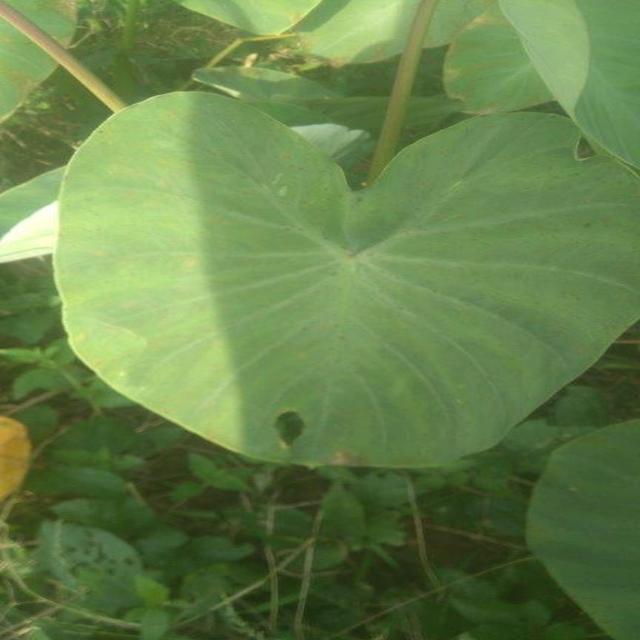
Label: Early_Blight